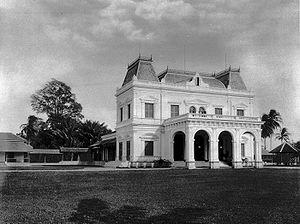
Medan est une ville d'Indonésie dans le nord de l'île de Sumatra. C'est la capitale de la province de Sumatra du Nord. Elle a le statut de kota.